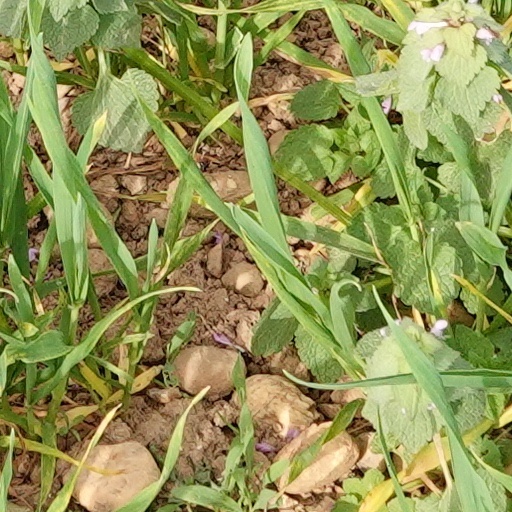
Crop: wheat